George Lyttelton (teacher)

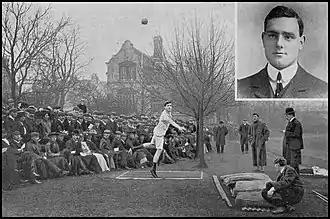
outdoor scene with spectators watching a young white man putting the shot

Lyttelton was born at Hagley Hall in Worcestershire, the second son of Charles Lyttelton, 5th Baron Lyttelton and later 8th Viscount Cobham, and Mary Susan Caroline Cavendish (second daughter of the 2nd Baron Chesham). He was educated at Eton and Trinity College, Cambridge. He was a sporting young man, distinguishing himself at the Eton field game (a form of football), and at cricket, in which he shared a second wicket partnership of 476 for A. C. Benson's XI v H. V. Macnaghten's XI (Eton, 1901), and played at Lord's in the Eton v Harrow matches of 1900 and 1901.